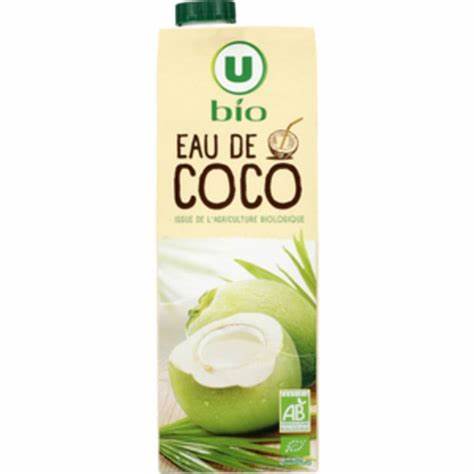
Waste category: cardboard